England–Wales border

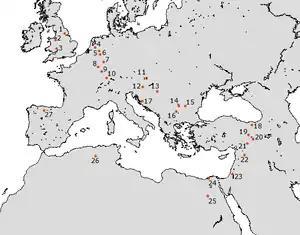
Distribution of the legions across the Roman Empire in 80 AD, showing two legions stationed near what would become the England-Wales border.

During the Roman occupation, the tribes of Wales (Ordovices, Deceangli, Demetae, and especially the Silures) were noted by Roman authors as fiercely resisting any occupation. As such the border area became a centre of military activity, with legions based at "Deva" (Chester), "Viroconium" (Wroxeter), and "Isca Augusta" (Caerleon).